2025 FA Cup final

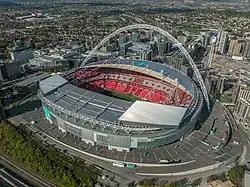
The match took place at Wembley Stadium

The 2025 FA Cup final was a football match played at Wembley Stadium in London, England, on 17 May 2025 between Crystal Palace and Manchester City that determined the winners of the 2024–25 FA Cup. It was the 144th final of English football's primary cup competition, the Football Association Challenge Cup.